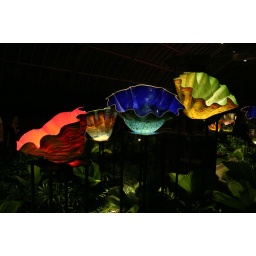
My favorite installation - vibrantly colored glass bowls shaped like, in my opinion, anemones. Stunning.